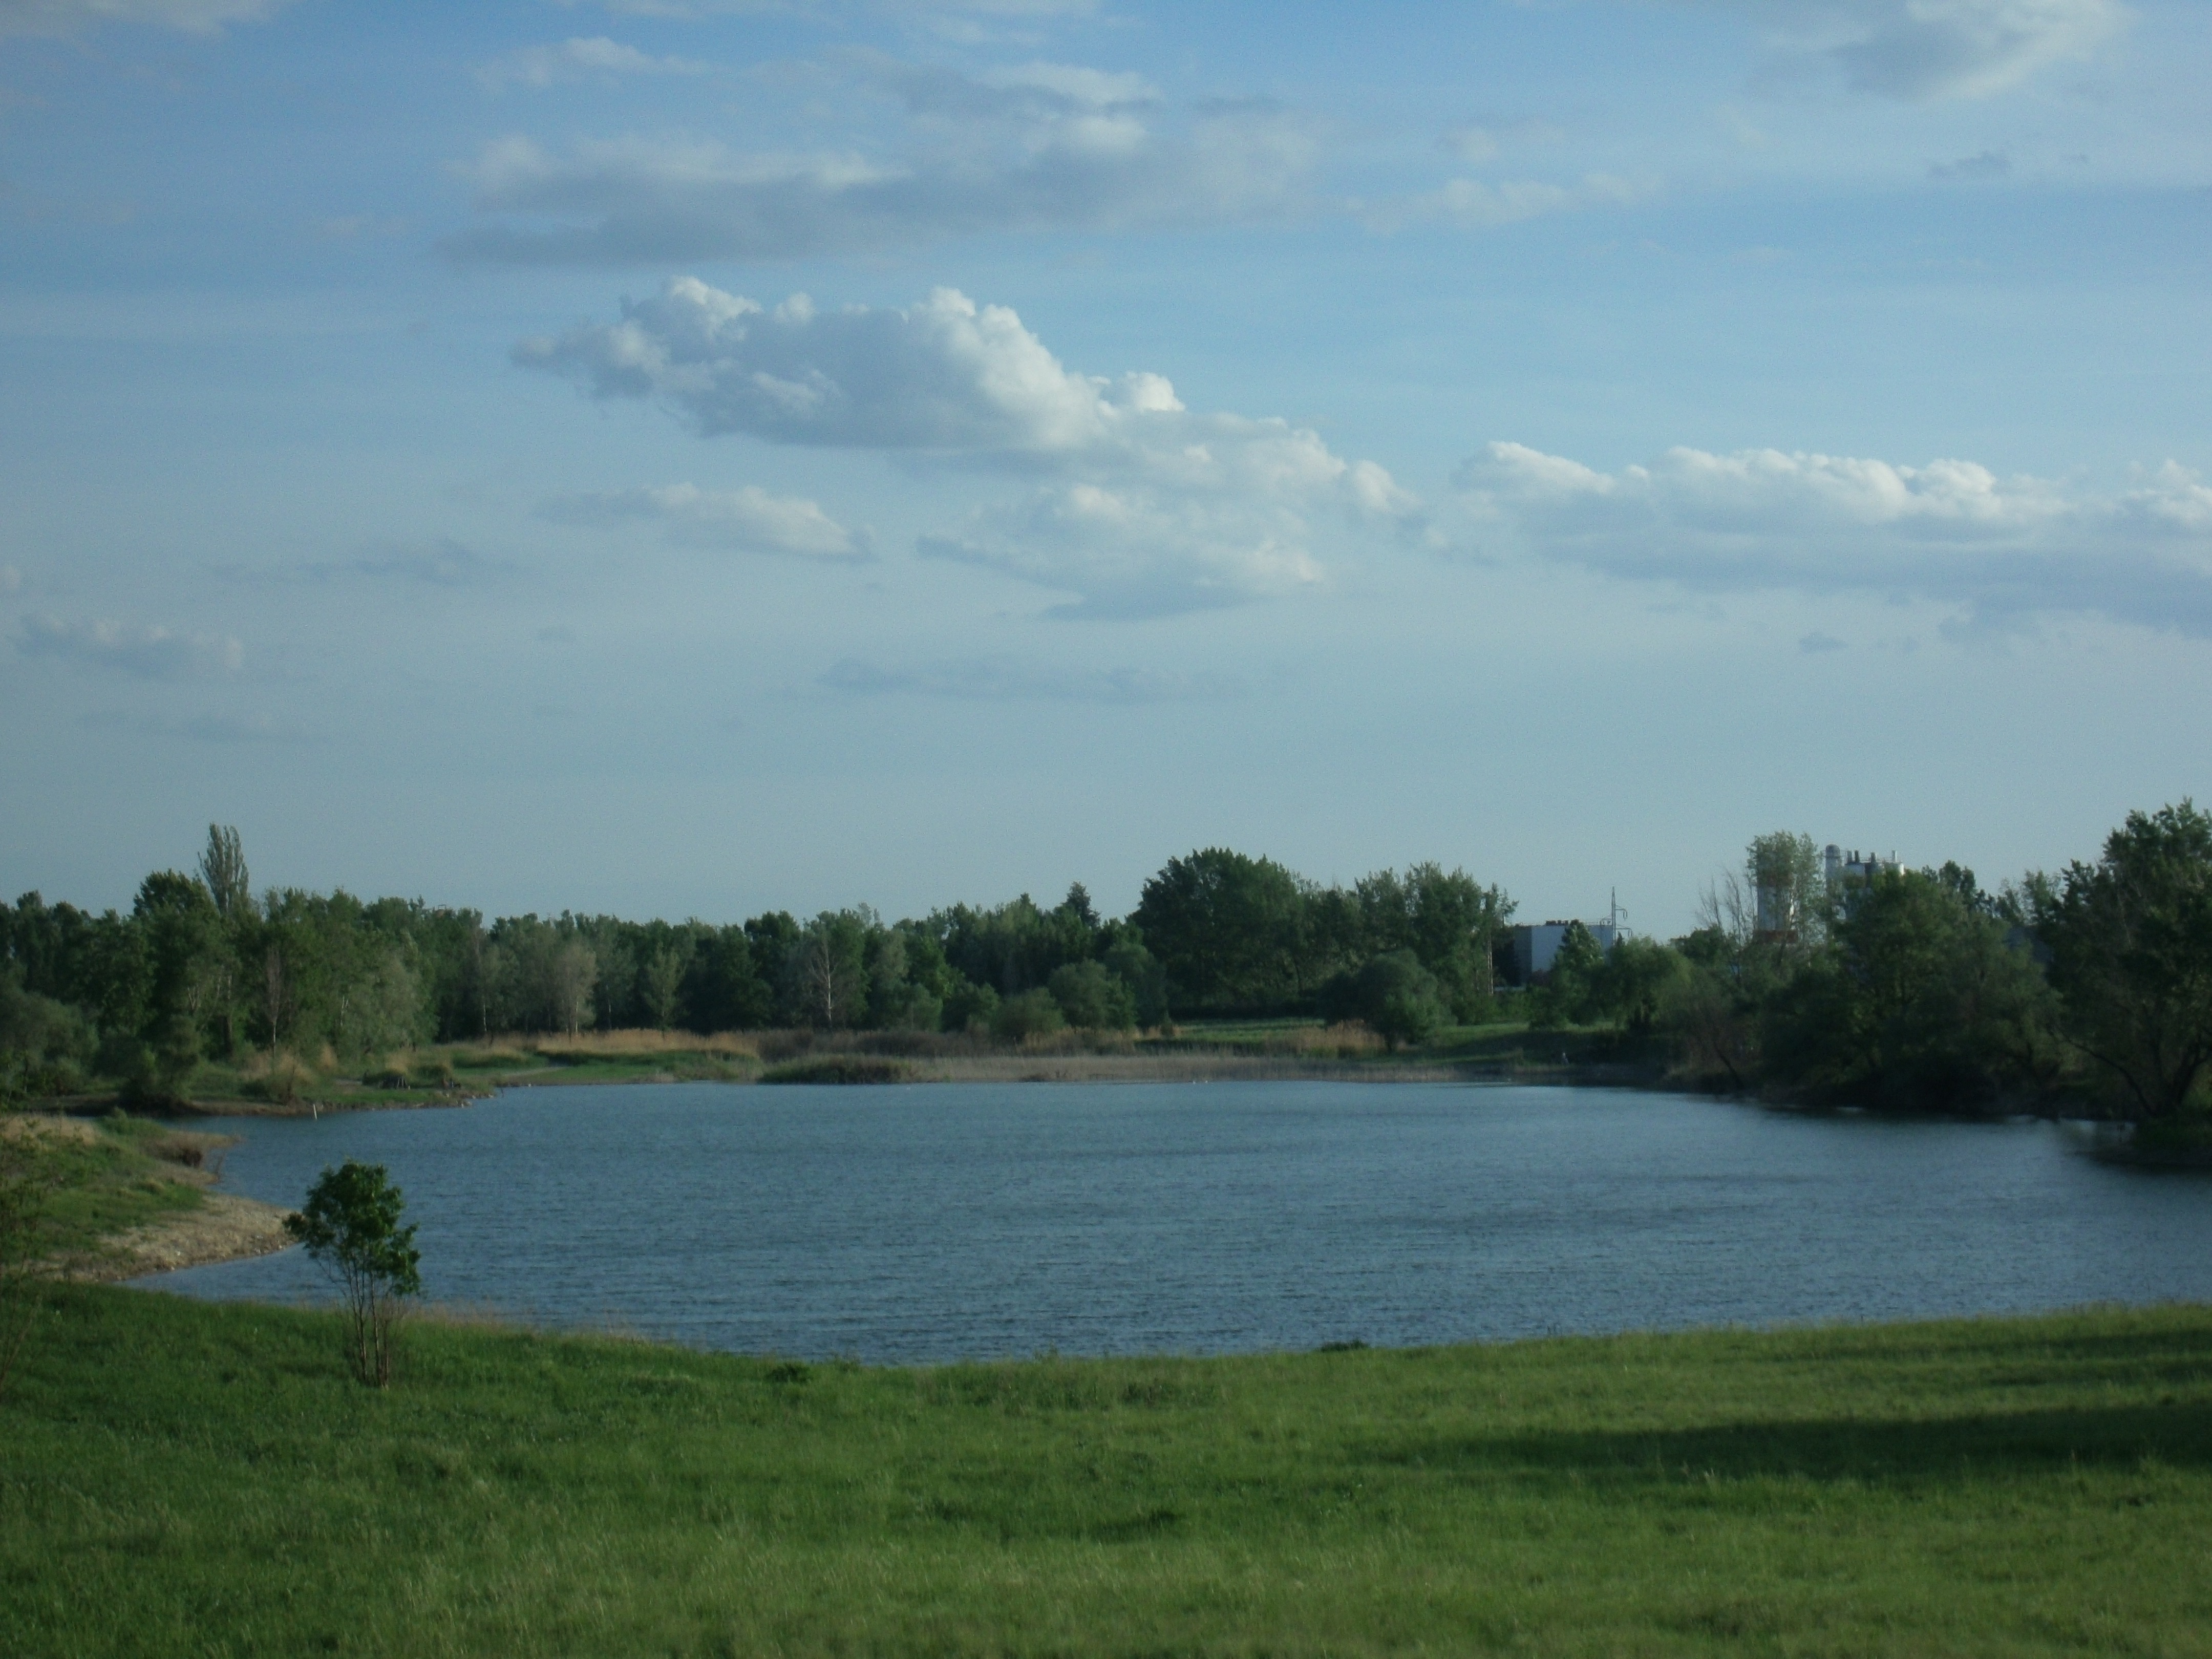
landscape, tree, water, nature, marsh, cloud, sky, shore, lake, river, pond, green, reflection, reservoir, waterway, body of water, trees, wetland, habitat, loch, ecosystem, natural environment